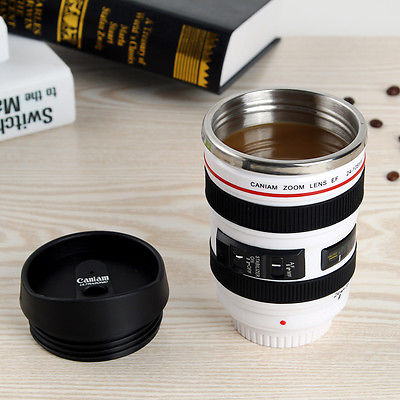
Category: mug